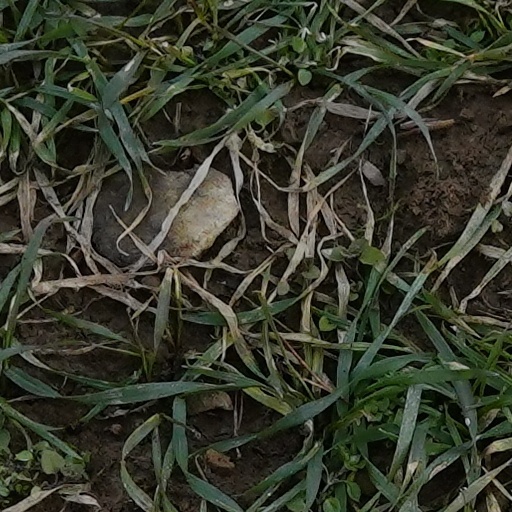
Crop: wheat